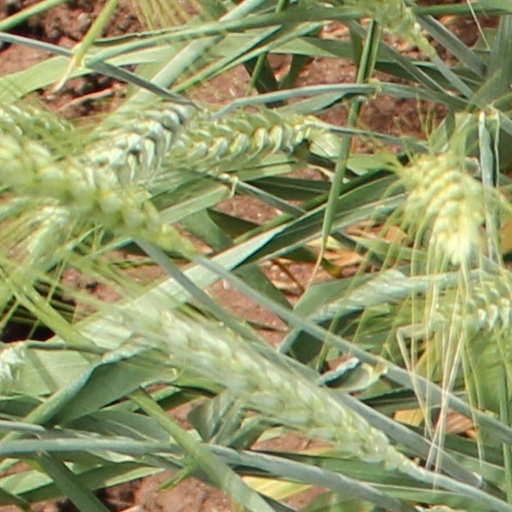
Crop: wheat